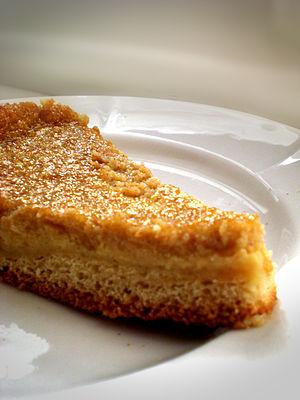
Part de smiétanik.
Le smetannik, est un dessert russe qui se présente comme un gâteau à la crème à l'aspect dense, doré et sucré. La crème utilisée est parfois présentée comme étant de la crème fraîche. En réalité, la recette typique utilise de la crème fraîche aigre, appelée smetana.